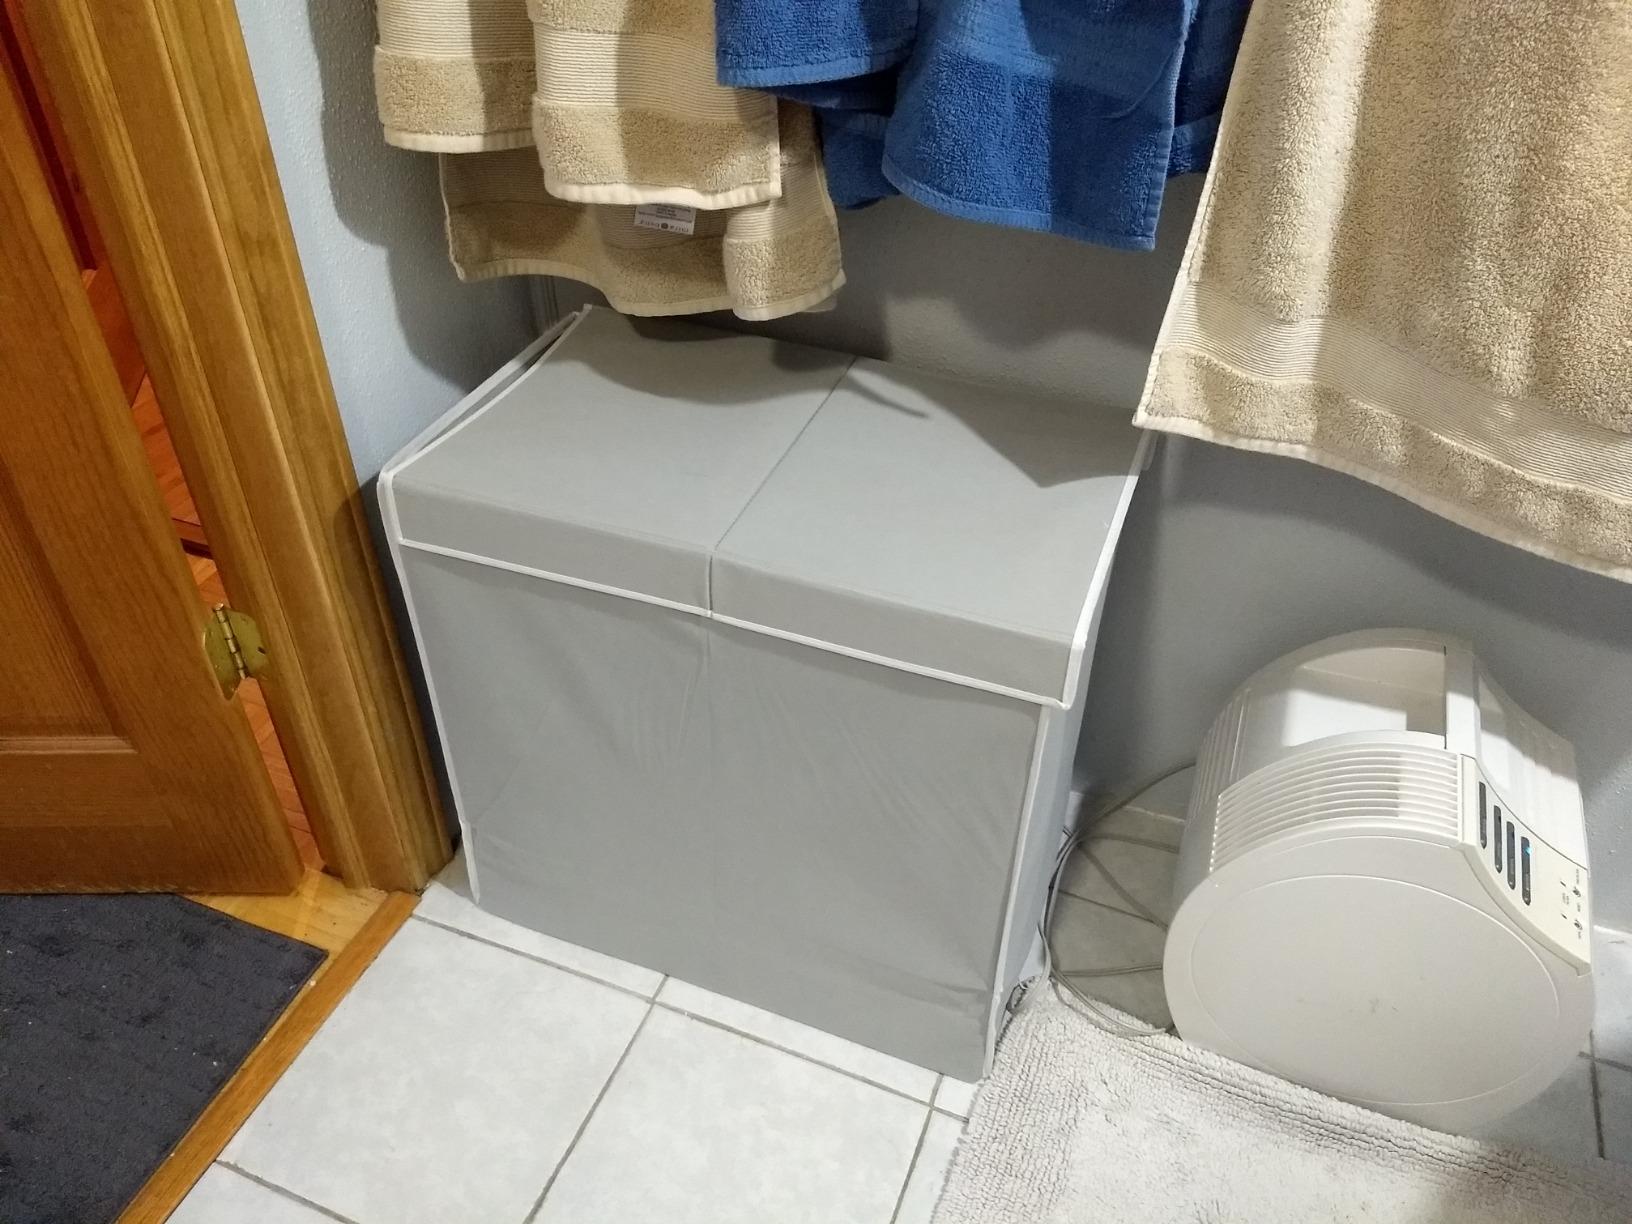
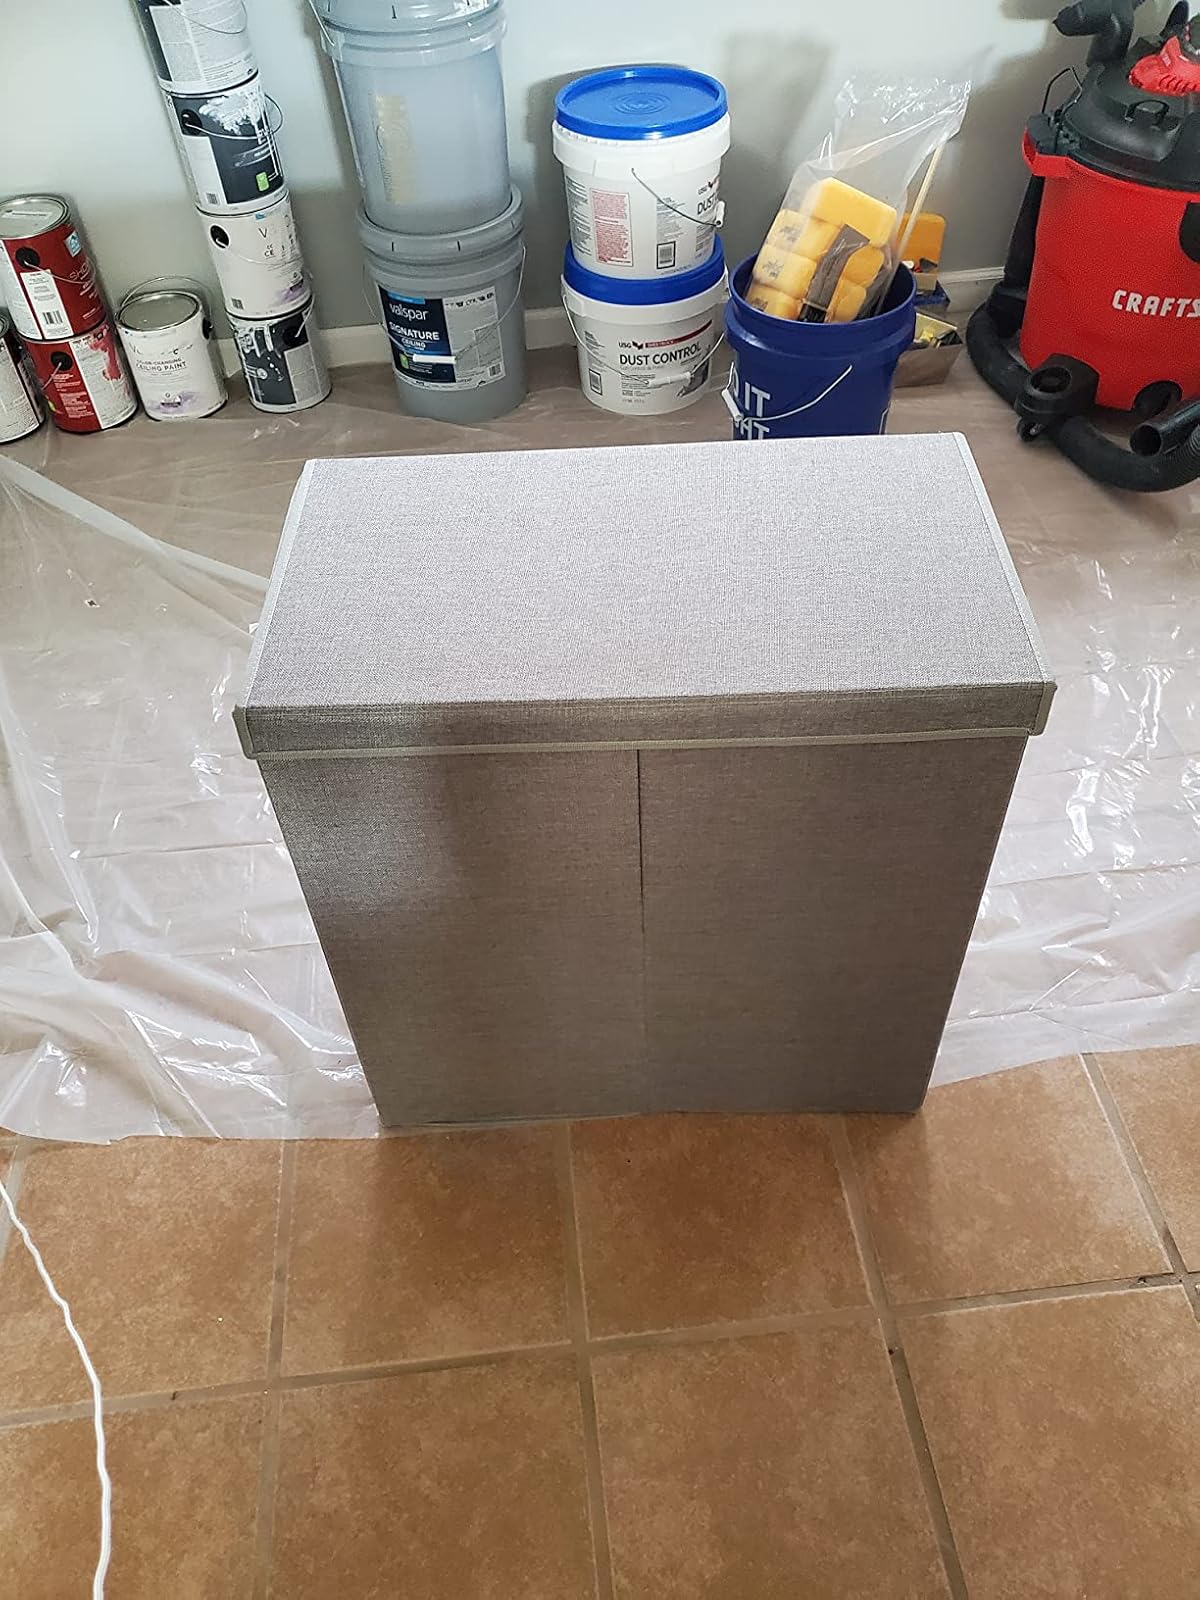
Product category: items_hamper
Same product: no